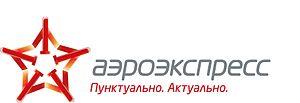
Aéroexpress est une compagnie russe, l’opérateur des trains rapides entre Moscou et les aéroports de Moscou.